Artem Kravets

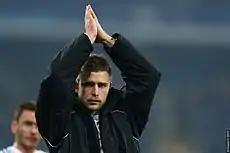
Kravets following the end of a Europa League match against Chelsea

In July 2014, Kravetes signed a new one-year contract lasting until July 2015. After a long struggle though with injury, he finally regained full fitness and started to display some of his original potential whilst forcing himself back into the Dynamo Kyiv first team for the 2014–15 season. He began the new season by being in the losing side in the Ukrainian Super Cup match against rivals FC Shakhtar Donetsk.